Israel Fire and Rescue Services

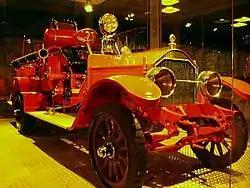
Vintage fire engine from 1917 at the Eretz Israel Museum, Tel Aviv

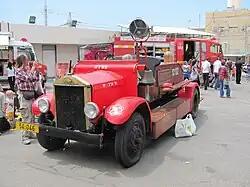
A vintage Merryweather fire truck used in Tel Aviv in the 1930s

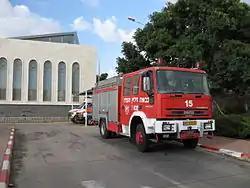
Israeli fire engine

After a fire in Zikhron Ya'akov in 1897, the first firefighting company was established by the Baron Rothschild. The company had 32 members, and equipment was brought from Paris, including pumps, hoses, ladders, axes and uniforms with shiny copper helmets and leather belts.